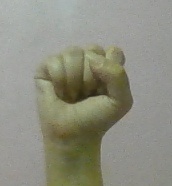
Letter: saad